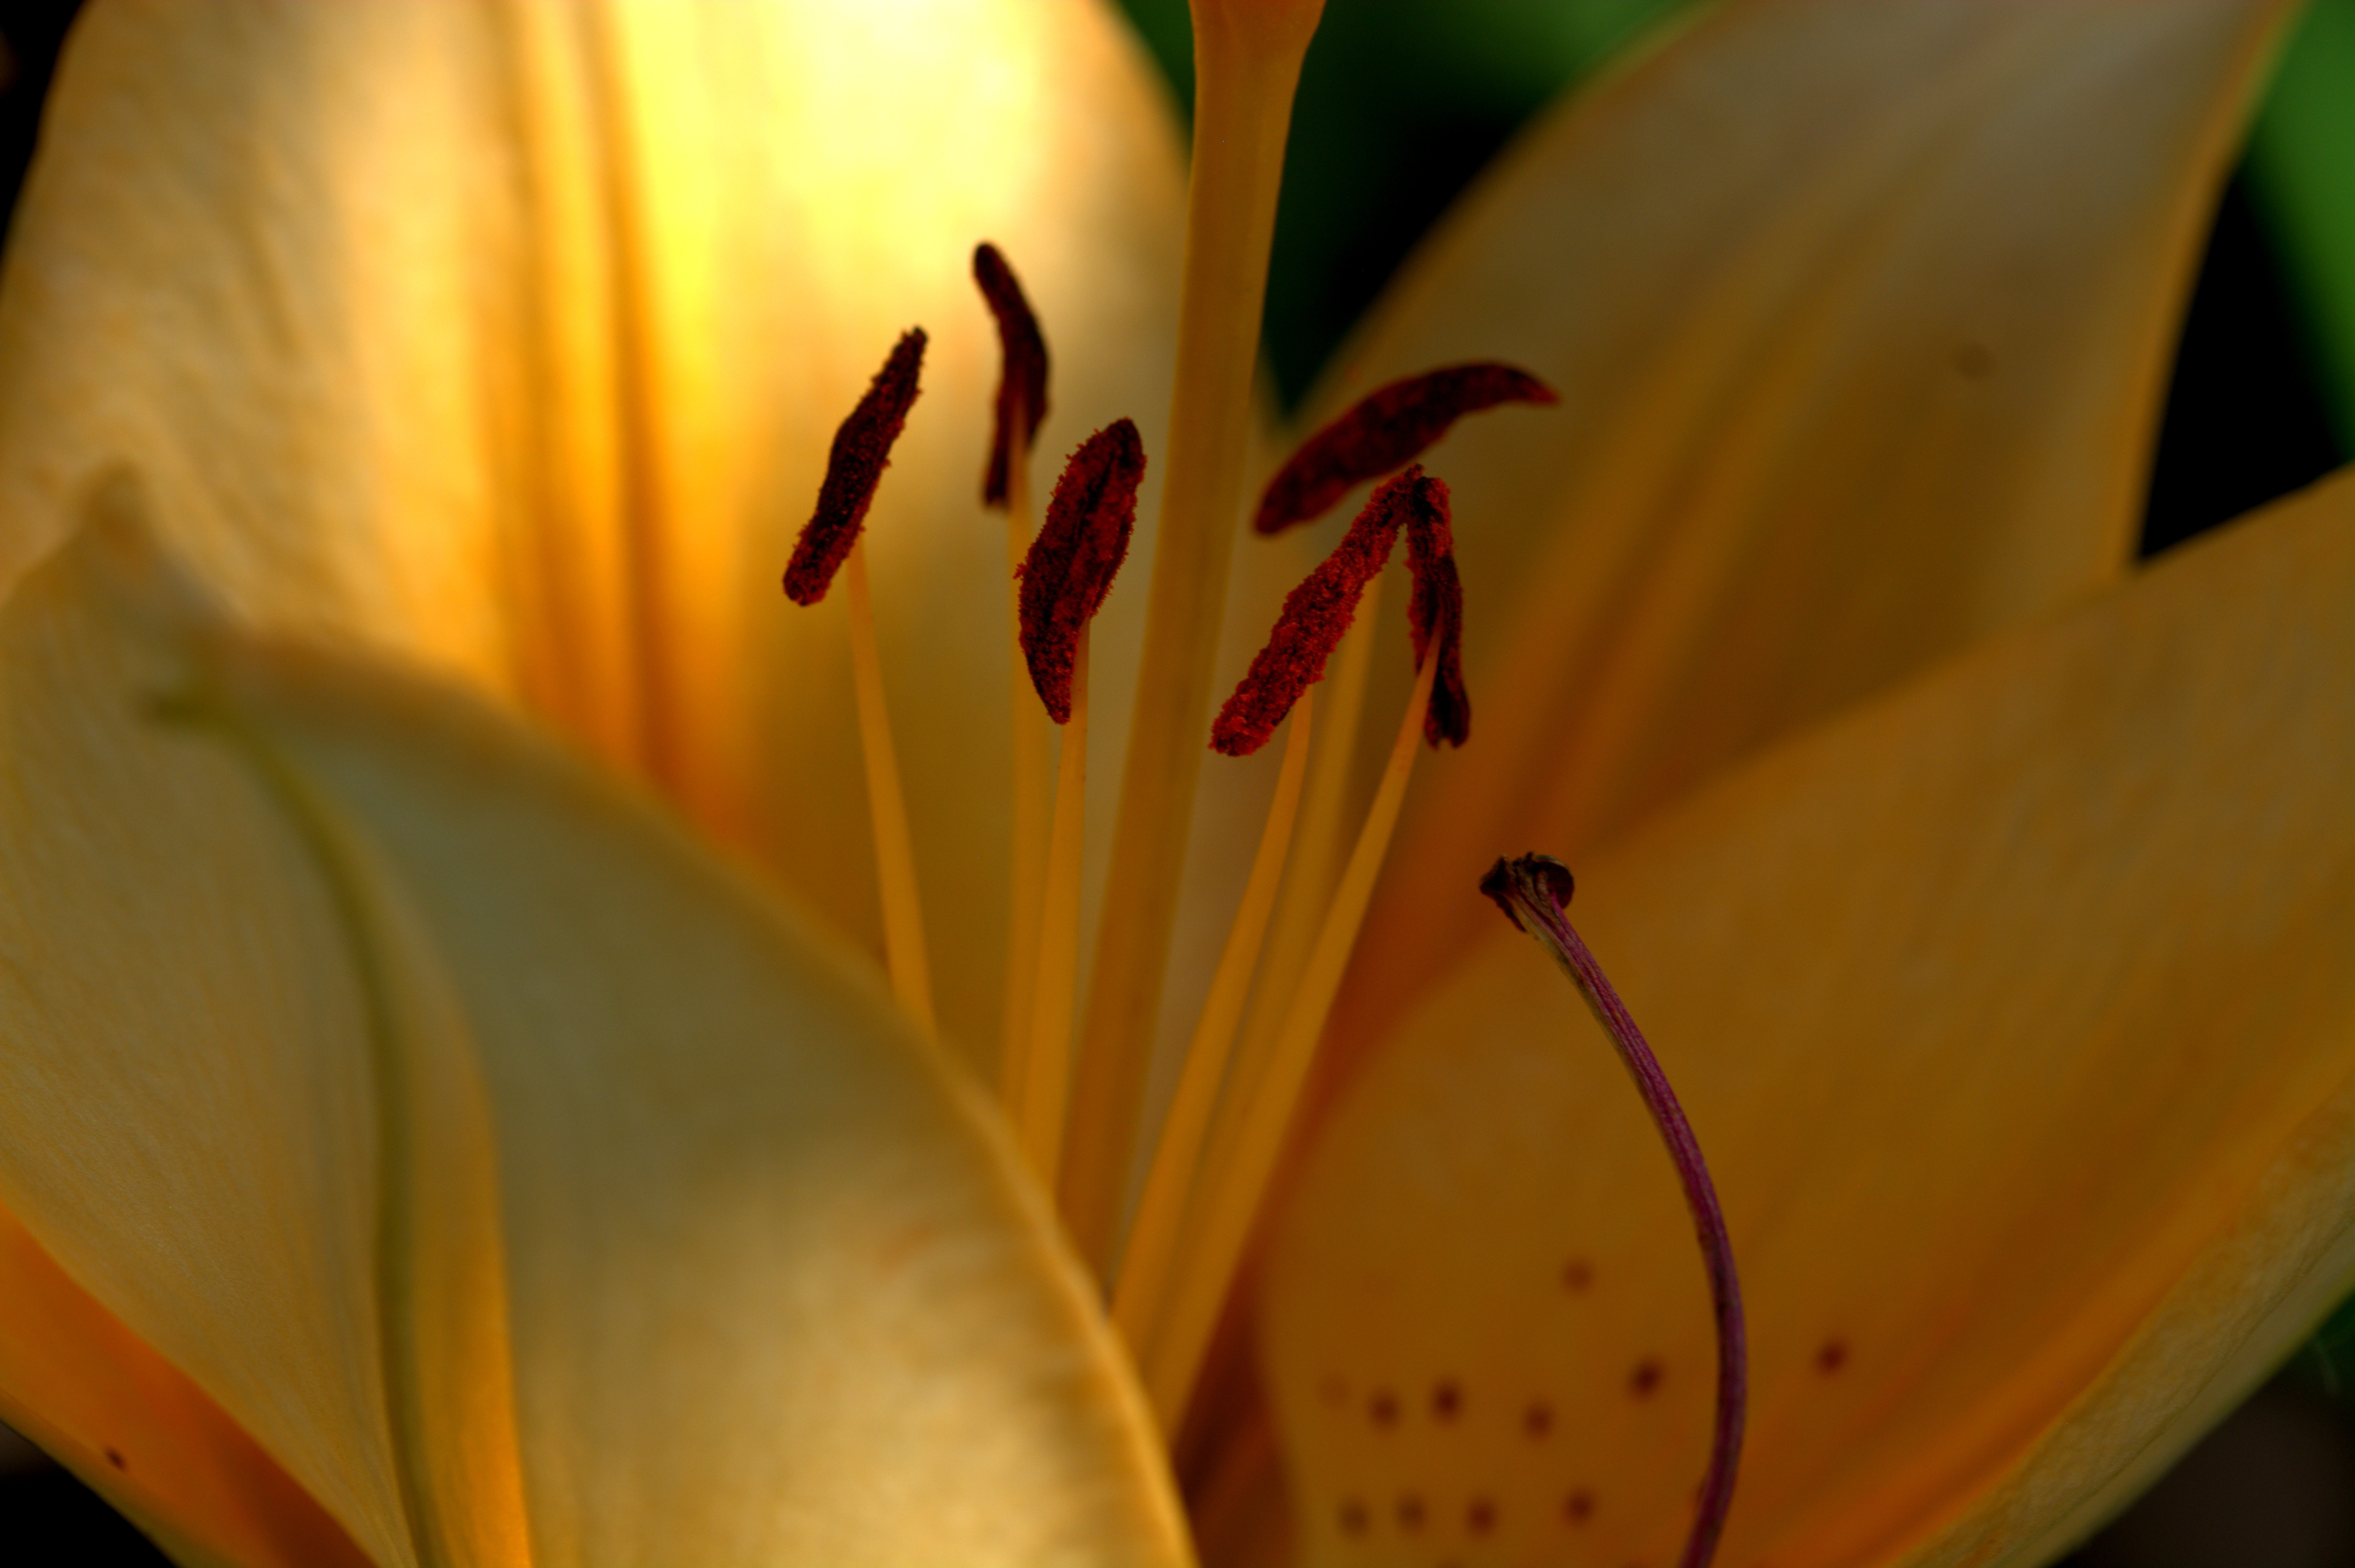
blossom, plant, photography, leaf, flower, petal, bloom, orange, stamp, color, macro, botany, yellow, close, flora, close up, lily, lilium, macro photography, ornamental plant, flowering plant, zwiebelpflanze, lily family, plant stem, land plant